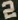
Number: 2